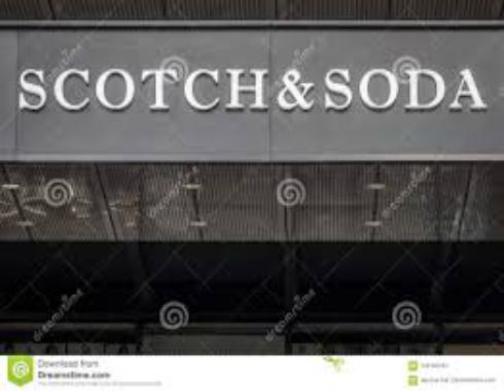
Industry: Clothes